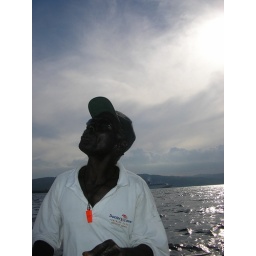
my sail boat captain in Jamaica